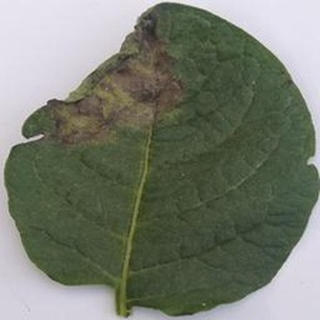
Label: potato_late_blight